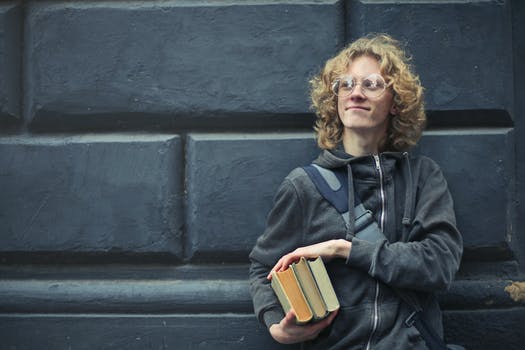
Label: No Watermark